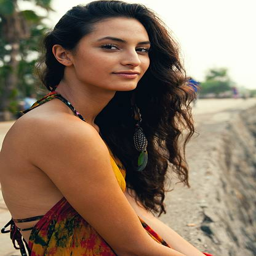
portrait of a very attractive young woman